Siege of Gloucester

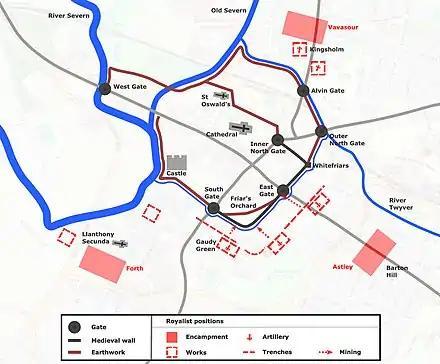
Map

The first shots were fired in the afternoon as Sir Jacob Astley established his forces near Issold's House on the eastern side of the city. Lord Forth, who had been given overall command of the siege, set up a fortified leaguer to the rear of the ruined Llanthony Secunda Priory and established his forces to the south of the city. By dawn on 11 August, a line of trenches had been dug some from the walls, placing the two sides within musket range of each other, stretching from Gaudy Green on the south side to Issold's House on the east.